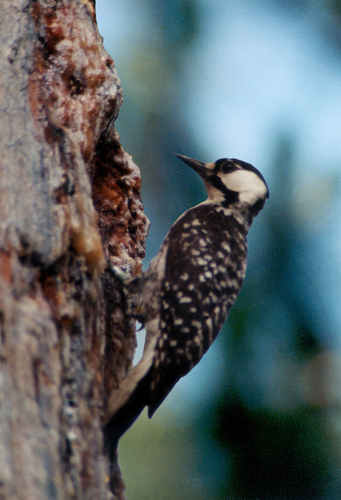
a small black and white bird with a black beak.
this bird has a black crown, black beak, black eyes, with a white throat, breast, and abdomen, and wings with brown primaries and white secondaries.
this bird is orange and black in color with a skinny black beak and black eye rings.
the birds has a black crown, nape and covert with some patches of white all over it's body.
this bird is black with white on its head and has a long, pointy beak.
this bird is black with white and has a long, pointy beak.
small to medium sized bird with gray-ish brown wings speckled with white spots and a black malar stripe.
this multicolored bird has a distinct white cheekpatch, black and white spotted plumage, and a sharply pointed bill.
this is a mostly black and white speckled bird with a white patch on the head.
this bird is black with white dots along its back and a white stomach.
Species: Red Cockaded Woodpecker